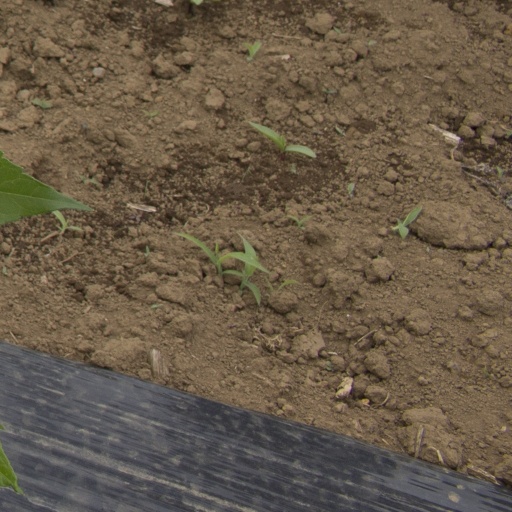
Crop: Jerusalem artichoke